Kasha Nabagesera

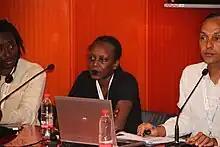
Nabagesera at the panel about the African view on LGBT issues at WorldPride Madrid

In 1999, she campaigned to end homophobia in Uganda, where homosexuality is illegal.